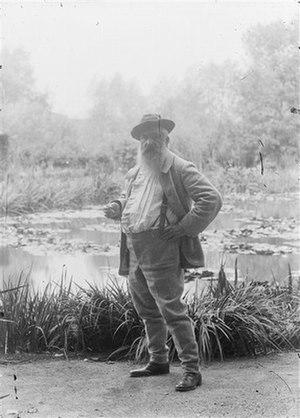
Claude Monet devant le bassin aux nymphéas de giverny
Jacques-Ernest Bulloz, né le 20 avril 1858 à Paris, où il est mort le 5 mars 1942, est un photographe, éditeur et homme politique français.